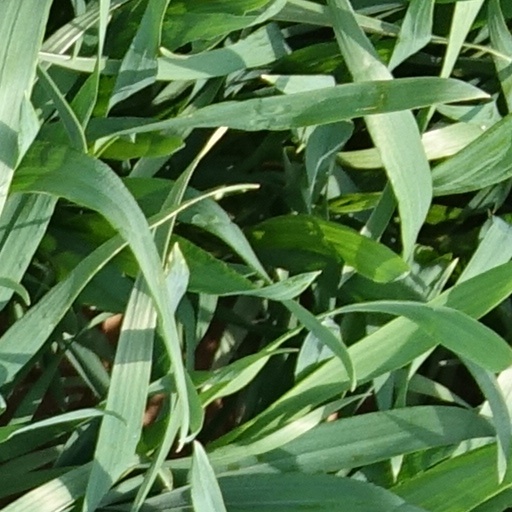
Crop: wheat